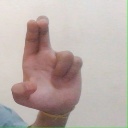
अक्षर: आ